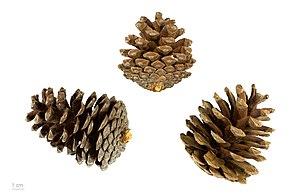
Le pin blanc de Provence ou pin d'Alep est un conifère de la famille des Pinacées. C'est le botaniste écossais Philip Miller qui lui donna abusivement ce nom scientifique, en 1768. En effet, c'est le Pinus brutia qui pousse principalement dans la région d'Alep. Sa répartition géographique est essentiellement autour des côtes méditerranéennes, et plus particulièrement en Afrique du Nord et en Espagne. Il est parfois appelé pin de Jérusalem.